Daniel DeShaime

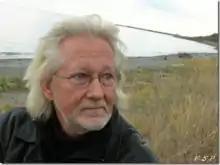
Daniel DeShaime, Cap-Chat, 2010

Daniel DeShaime (born Jean-Marie Deschênes; 2 August 1946) is a Canadian French-language singer.